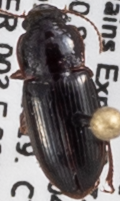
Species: Harpalus desertus
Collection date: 2019-07-31
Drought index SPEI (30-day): -0.952
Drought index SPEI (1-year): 0.63
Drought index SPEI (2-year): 0.47